Linus Sebastian

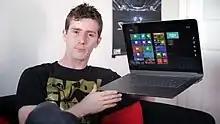
Sebastian in a 2013 video

In May 2023 it was announced that Sebastian would be stepping down as Chief Executive Officer of Linus Media Group in July 2023. He then transitioned into a creative role entitled Chief Vision Officer, and continues to be involved in the writing, production, and the core philosophy of the company's business.